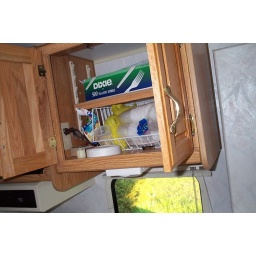
cabinet over sink